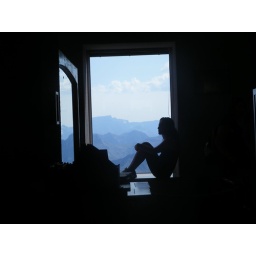
Random girl in window